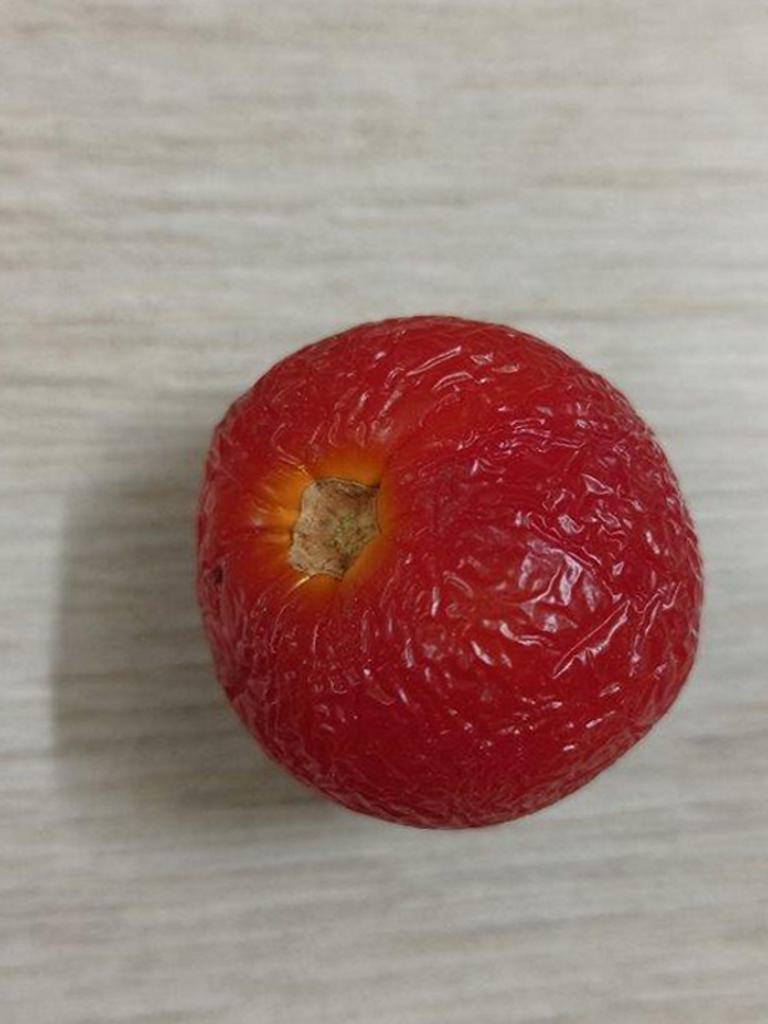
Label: Rotten